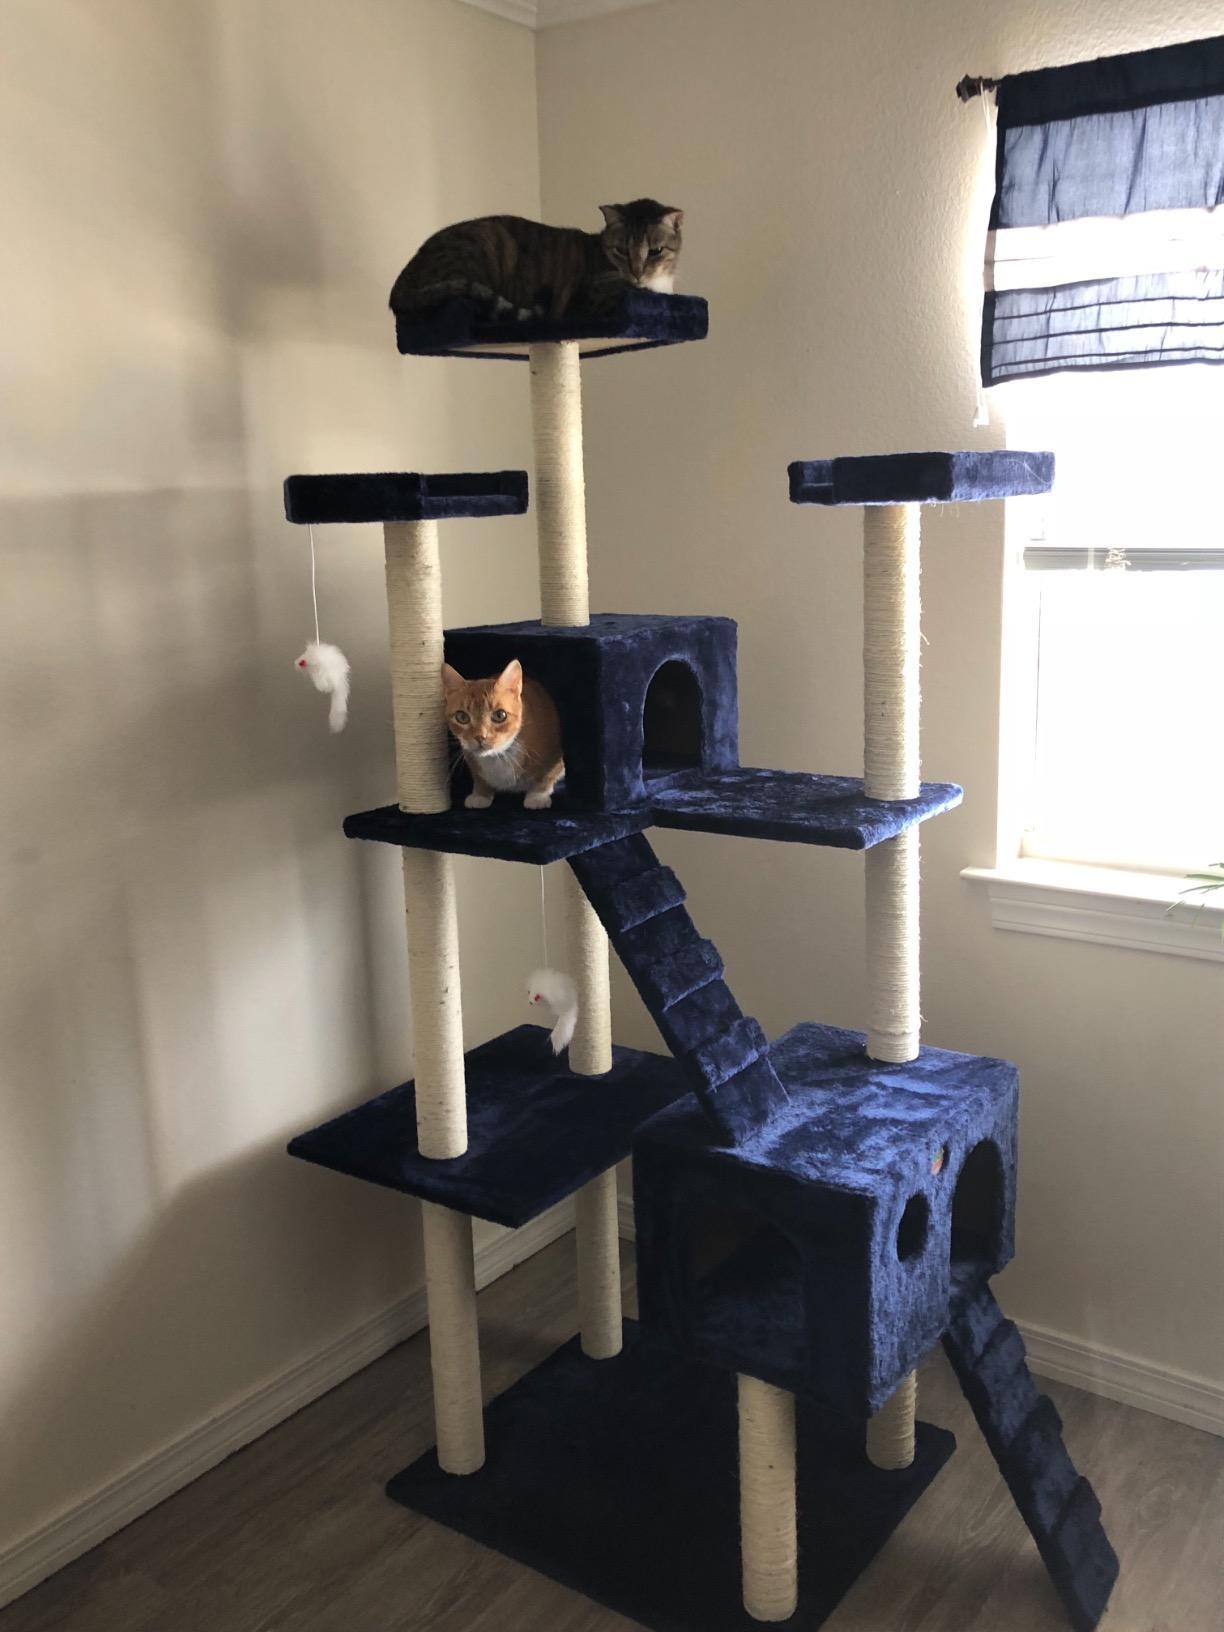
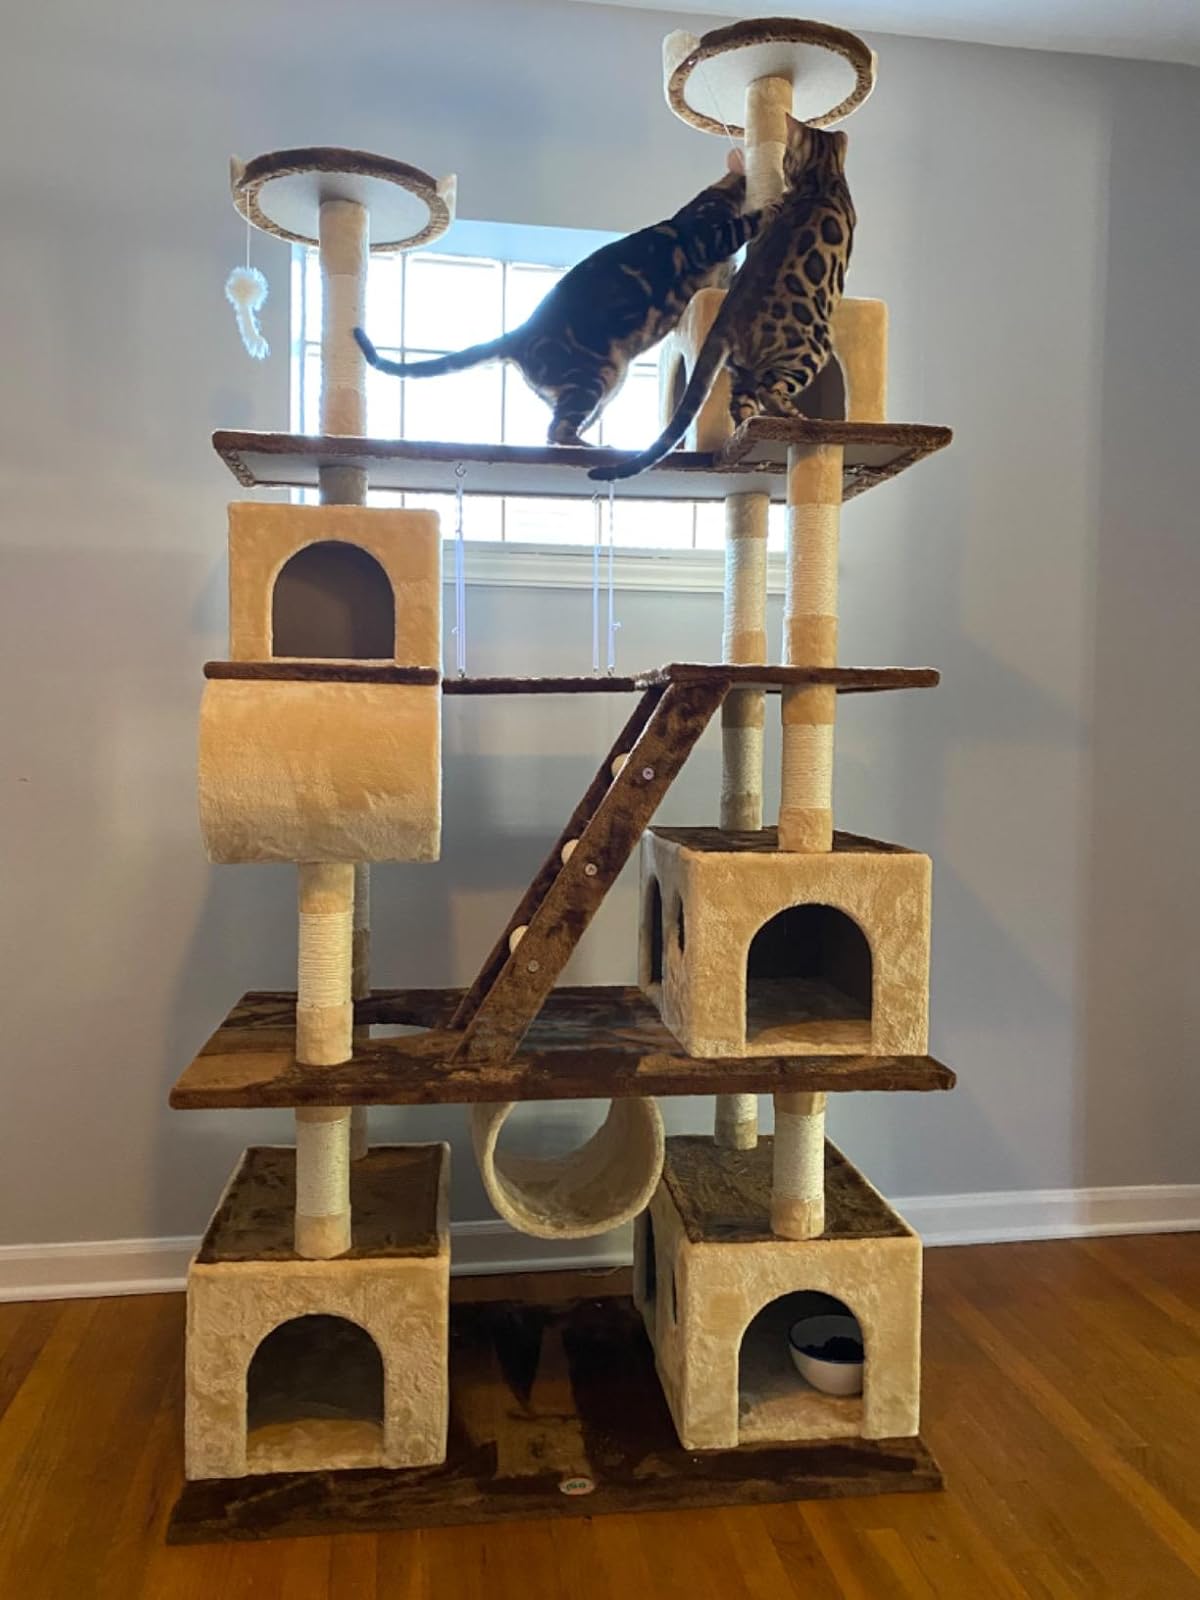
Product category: items_cat tree
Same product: no